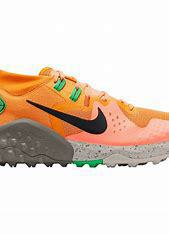
Brand: Nike
Model: Wildhorse 8